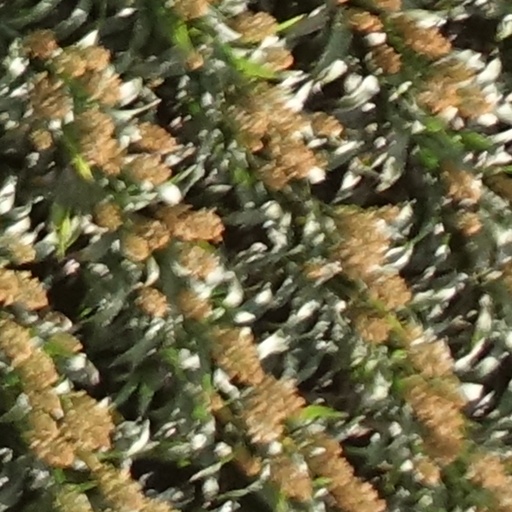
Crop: sorghum